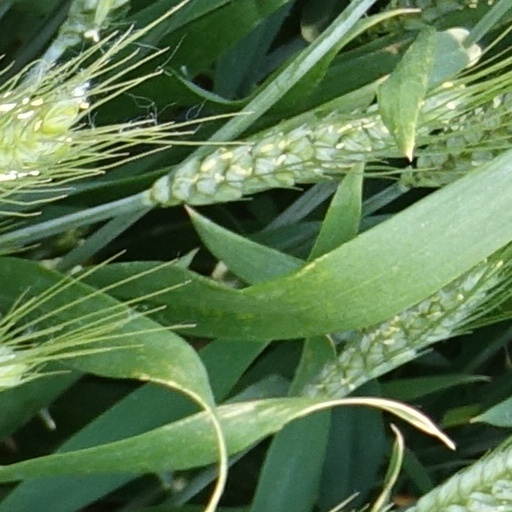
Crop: wheat